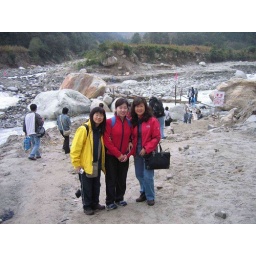
Glacier - no car can take us to the glacier. everyone on foot. need to cross bridge over rapids